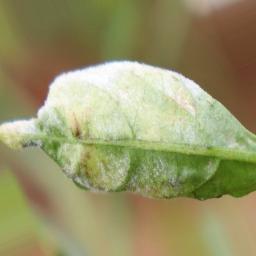
Label: powdery mildew